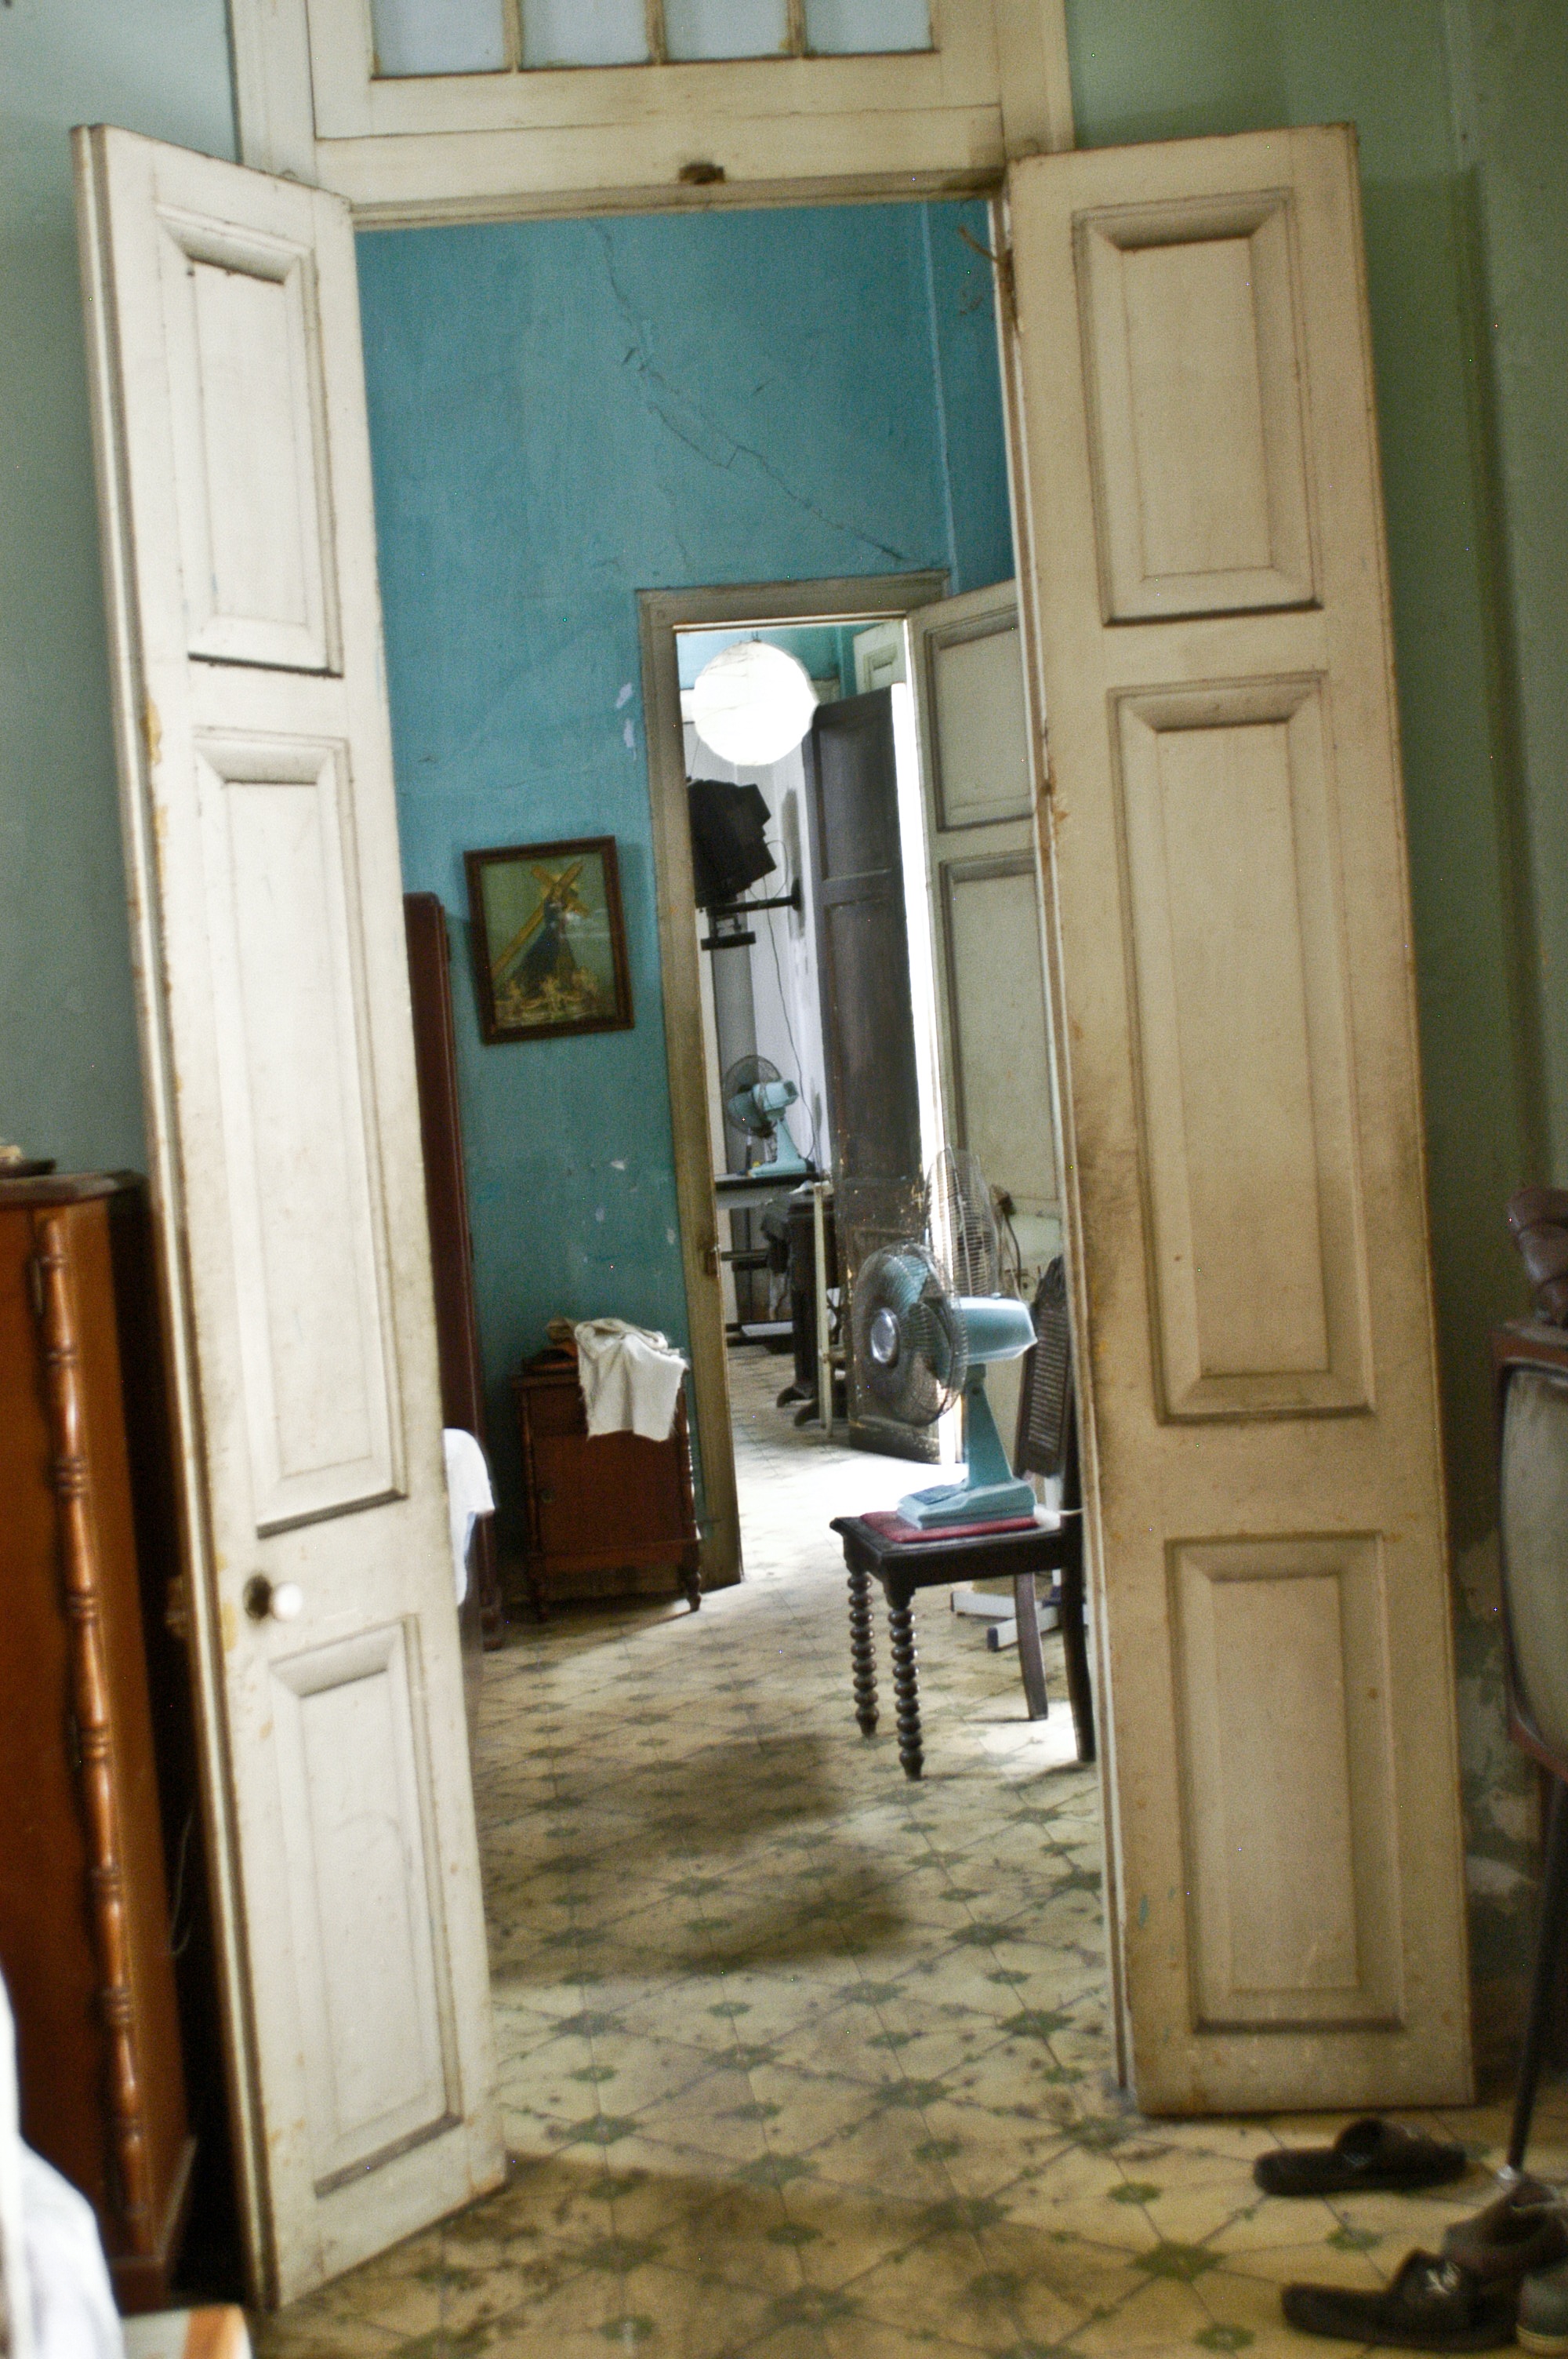
wood, house, floor, window, old, home, hall, cottage, space, property, blue, living room, furniture, room, door, interior design, estate, soledad, cabinetry